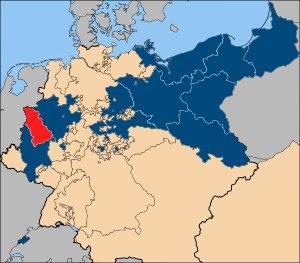
La province de Juliers-Clèves-Berg est une province du royaume de Prusse qui existe de 1815 à 1822, et dont le chef-lieu est Cologne.